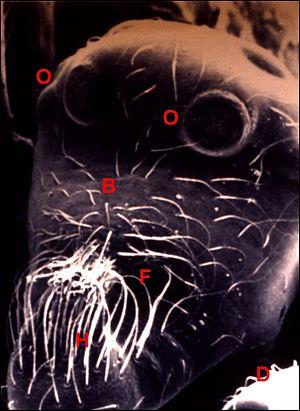
Vue antérieure du prosoma d' Argyrodes benedicti mâle en microscopie électronique à balayage
Argyrodes benedicti est une espèce d'araignées aranéomorphes de la famille des Theridiidae.